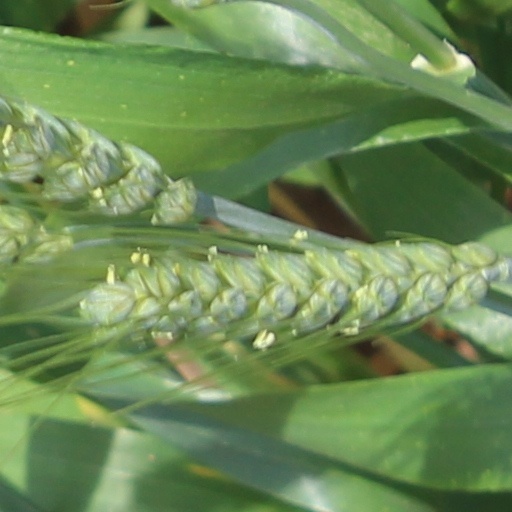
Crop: wheat